Sandra Méndez Hernández

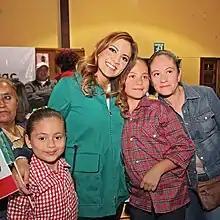

Sandra Méndez Hernández (born 9 December 1977) is a Mexican politician from the Institutional Revolutionary Party (PRI). She has served two terms in the Chamber of Deputies representing the eighth district of the State of Mexico.